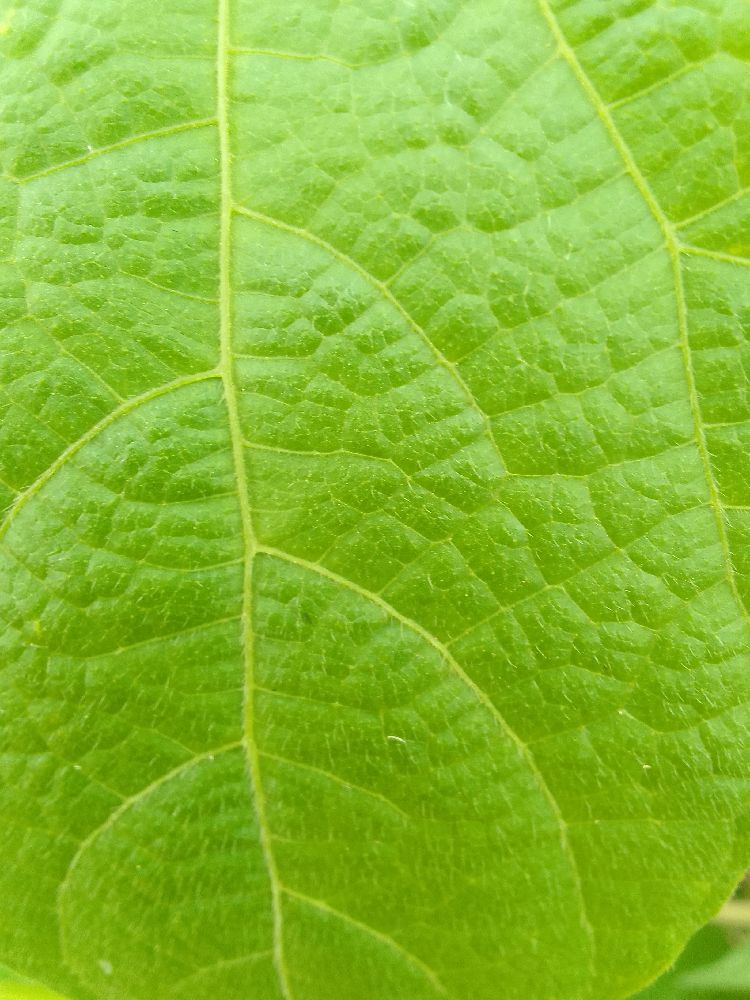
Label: healthy